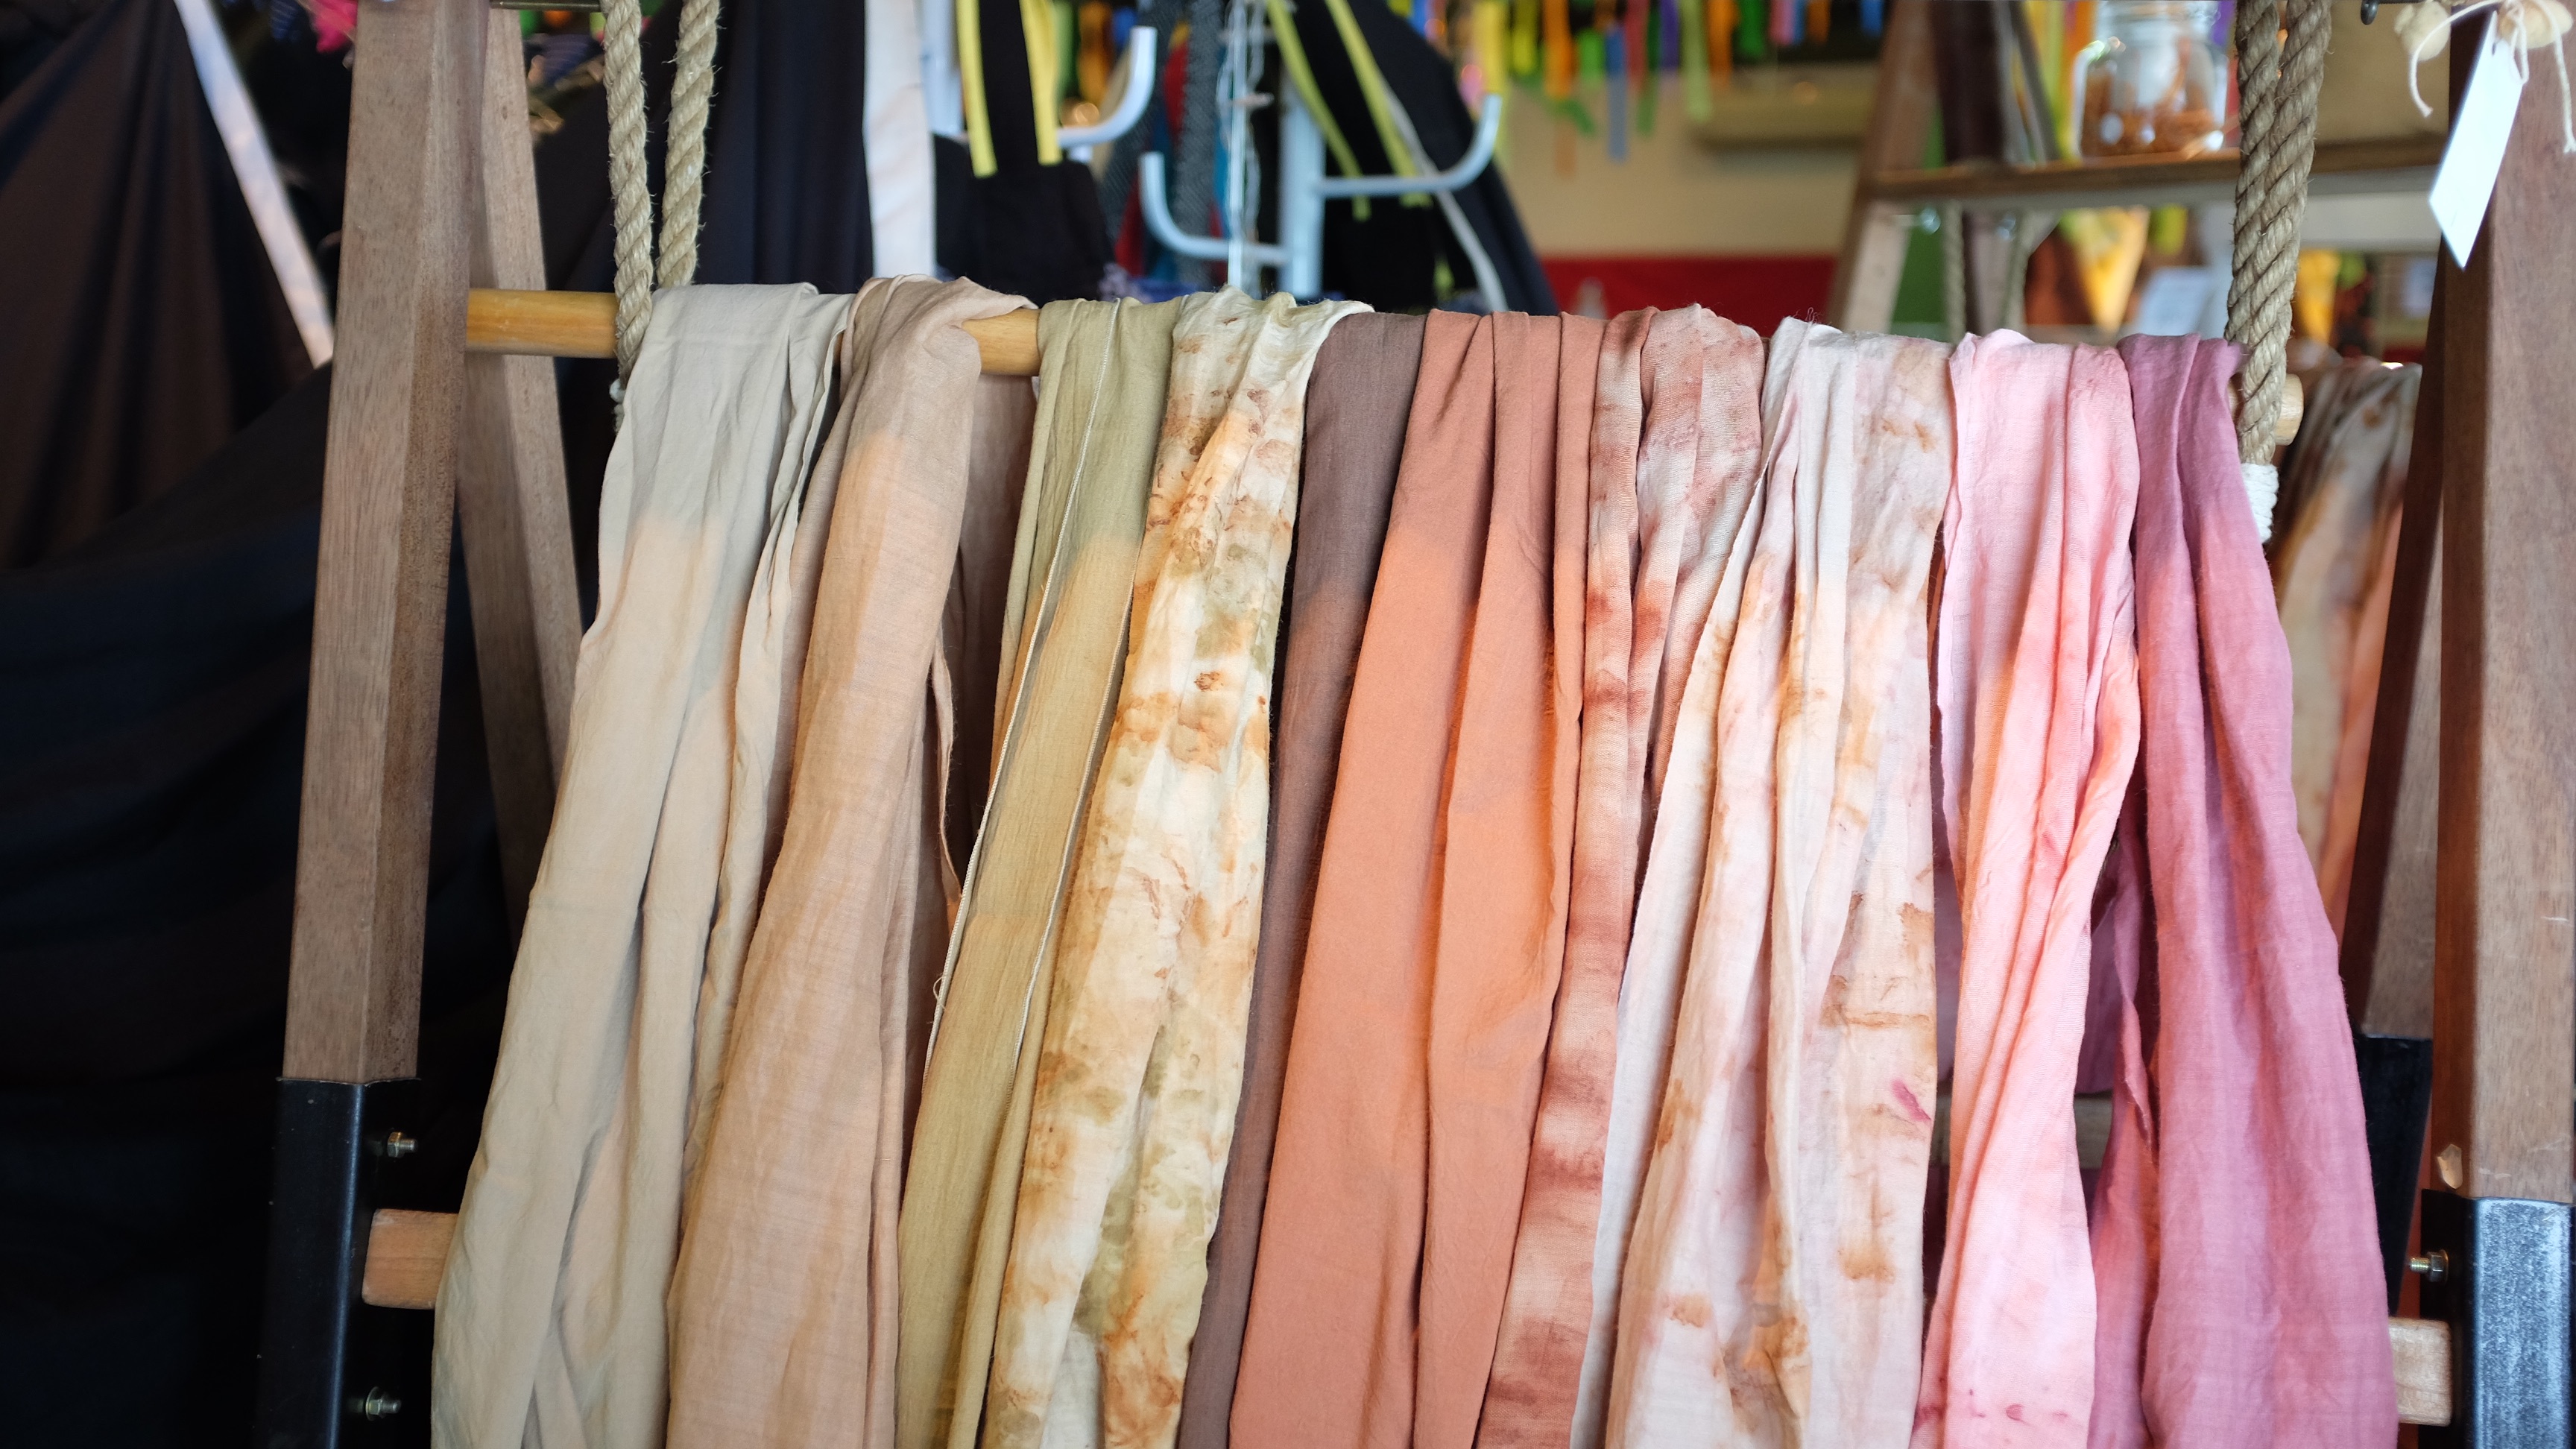
color, clothing, room, cloth, scarf, fabric, interior design, dyed, boutique, closet, textile